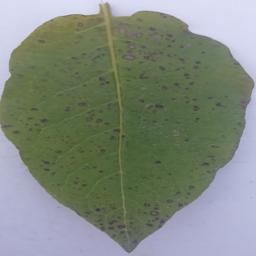
Etiqueta: Tizon_Temprano